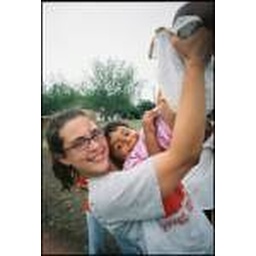
again monkey girl in mexico